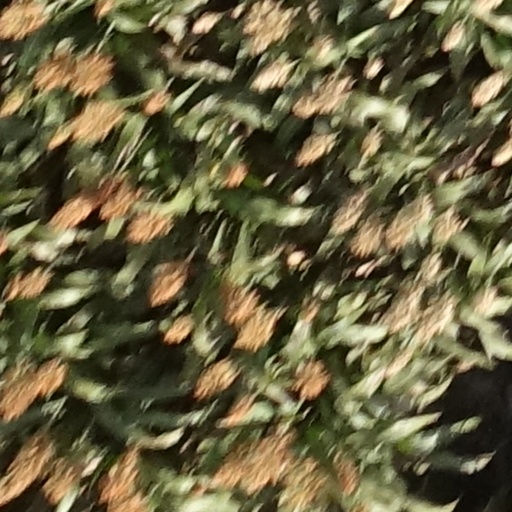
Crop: sorghum